Muhumusa

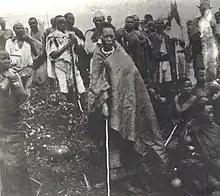
Muhumusa at the time of her capture by the British

By claiming spiritual authority through Nyabinghi, Muhumusa was able to rally the Abakiga people of northern Rwanda behind her to challenge to Musinga's claim to the throne. Over the next few years, she raised armies and organised a series of insurrections aimed at enthroning her son, Biregeya, who she claimed was Rwabugiri's legitimate successor. She also encouraged her followers to pay tribute to her, rather than Musinga's court. In response, Musinga asked the German colonisers for help defeating Muhumusa's movement. The Germans arrested her in 1908 for 'witchcraft' and imprisoned her in Bukoba until her escape in July 1911. Once again, she fled north where she began rallying her supporters, but this time in defiance of the German and British colonisers who were laying claim to the region, in collaboration with an umutwa leader named Basebya. They were behind the first armed resistances against colonisation in the region, with Muhumusa encouraging their followers not to fear European guns because Nyabinghi would turn the Europeans' bullets into water. Muhumusa's rebellion created a great deal of concern among the European colonisers in the region, and well as the European missionaries who were attempting to spread Christianity, prompting the Germans and British to join forces. On September 29, 1911, they surrounded Muhumusa's forces and, after a short battle, arrested her. The British escorted her to Kampala, where they kept her under house arrest until her death in 1945.